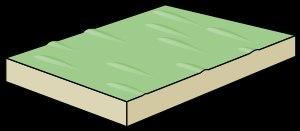
Un drumlin est une colline allongée constituée par les restes de la moraine de fond d'un ancien glacier. Ce relief en forme de dos de baleine se trouve généralement sur le fond des vallées glaciaires.